Churchill White Paper

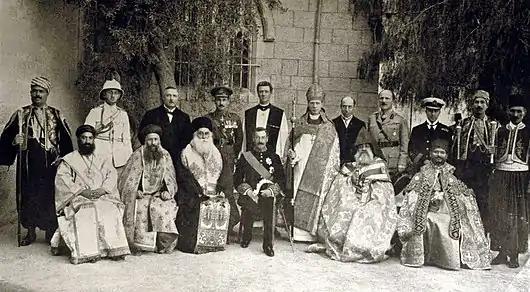
Sir Herbert Samuel, seated centre, with Jerusalem church leaders and British officials, 1922.

On 3 June 1921, Samuel made a speech (quoted from in paragraph 6 of the 1 March 1922 document #2 of the white paper) which McTague describes as a necessary effort, after more than three years, to define the Balfour Declaration. As one author put it, quoting a 6 June 1920 report to the Foreign Office, "..what struck me most of all was that nobody seemed to know what the Zionist policy of His Majesty’s Government meant." Churchill quoted Samuel in the first full parliamentary debate of 14 June 1921 on Palestine and wherein he defended the policy and the mandates arguing that it had all been agreed prior, it was important for Britain to keep its word and that provided immigration were properly regulated then that would benefit the economy.